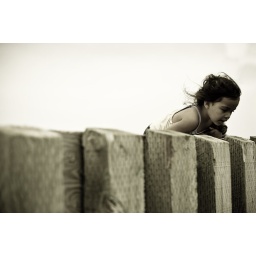
Summer scene; girl overlooks the ocean from the Bayfield Wharf in Antigonish County, Nova Scotia.